Autopsy of John F. Kennedy

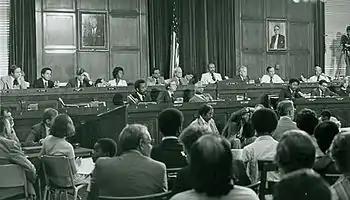
A meeting of the House Select Committee on Assassinations

In 1968, U.S. Attorney General Ramsey Clark appointed a panel of four medical experts to examine photographs and X-rays from the autopsy. The panel confirmed findings that the Warren Commission had published: the President was shot from behind and was hit by only two bullets. The summary by the panel stated: "Examination of the clothing and of the photographs and X-rays taken at [the] autopsy reveal that President Kennedy was struck by two bullets fired from above and behind him, one of which traversed the base of the neck on the right side without striking bone and the other of which entered the skull from behind and exploded its right side."